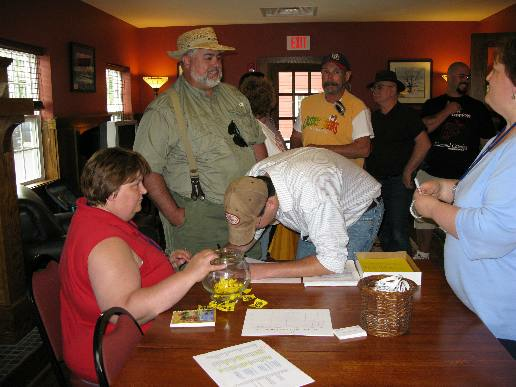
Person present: Yes